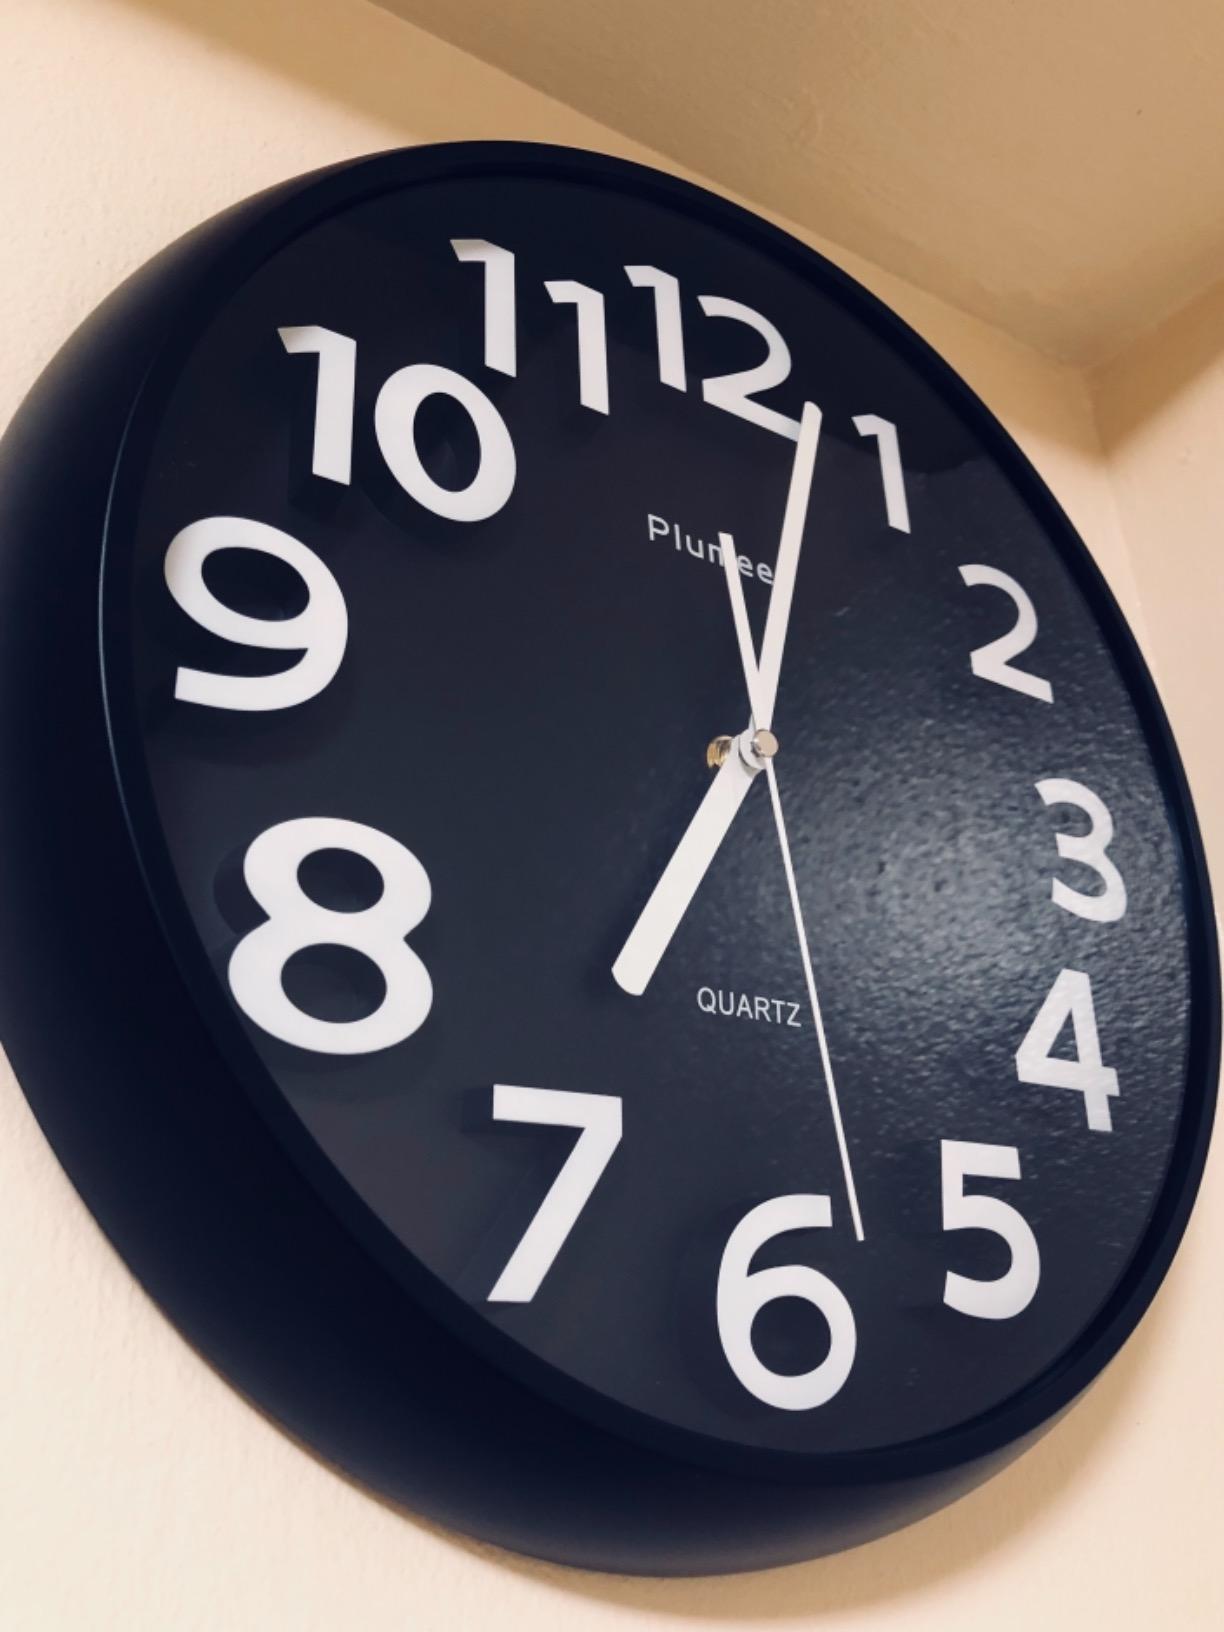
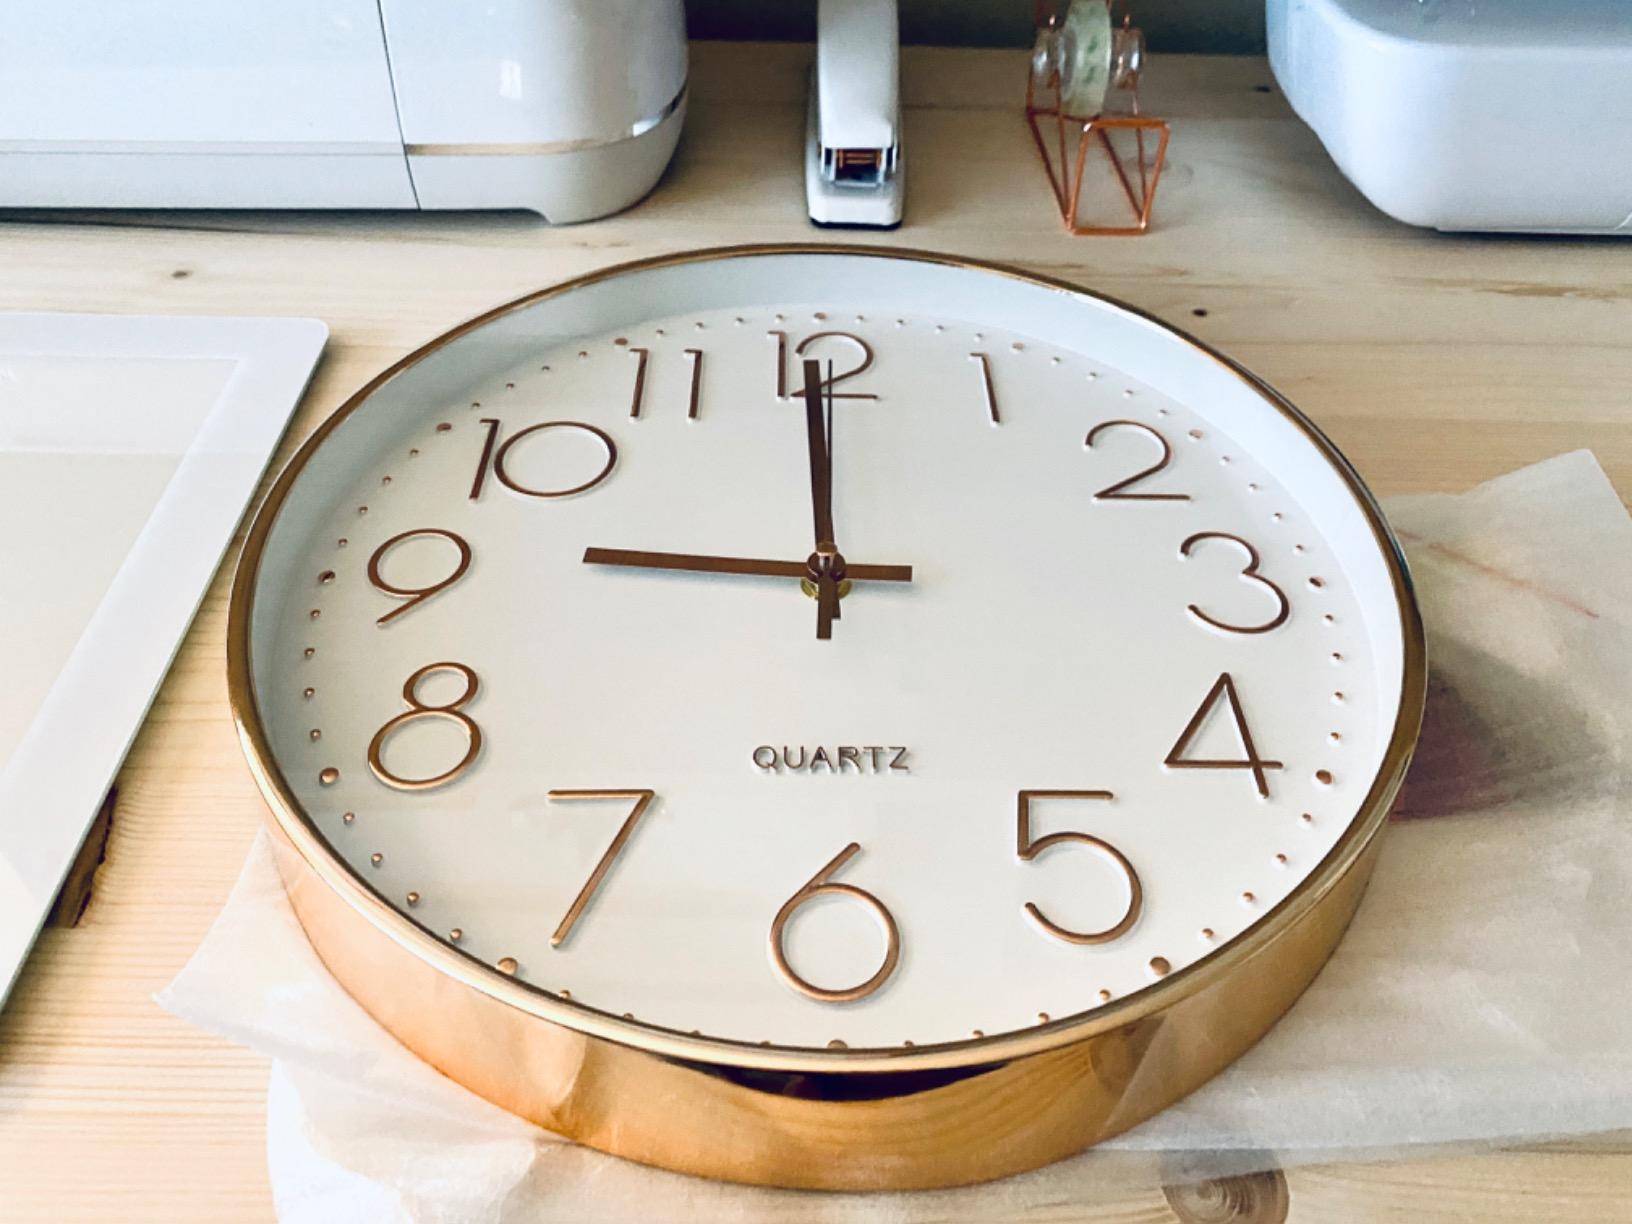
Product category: clock
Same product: no